Betchworth Castle

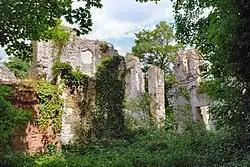
Ruins of Betchworth Castle

Betchworth Castle is a mostly crumbled ruin of a fortified medieval stone house with some tall, two-storey corners strengthened in the 18th century, in the north of the semi-rural parish of Brockham. It is built on a sandstone spur overlooking the western bank of the River Mole in Surrey in England.